Eric Overmyer

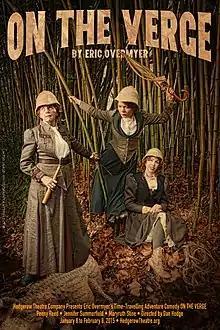
Poster for a Hedgerow Theatre Company production of "On the Verge", by Eric Overmyer

Overmyer joined the crew of "The Wire" as a consulting producer and writer for the fourth season in 2006. Overmyer wrote the teleplays for the episodes "Margin of Error" and "Misgivings". from stories he co-wrote with producer Ed Burns. Overmyer was hired to replace George Pelecanos as a full-time writer and producer. Simon has said that he was impressed with Overmyer's writing, particularly in synthesising the story for "Margin of Error" as the episode is the height of the show's political storyline but must also progress other plot threads. As a member of the fourth season writing staff, Overmyer has been credited as overseeing the domestic storyline of Jimmy McNulty and "smartly fleshing out" some of his key scenes. Overmyer left the crew at the end of the fourth season. Overmyer and the writing staff won the Writers Guild of America Award for Best Dramatic Series at the February 2008 ceremony and the 2007 Edgar Award for Best Television Feature/Mini-Series Teleplay for their work on the fourth season.